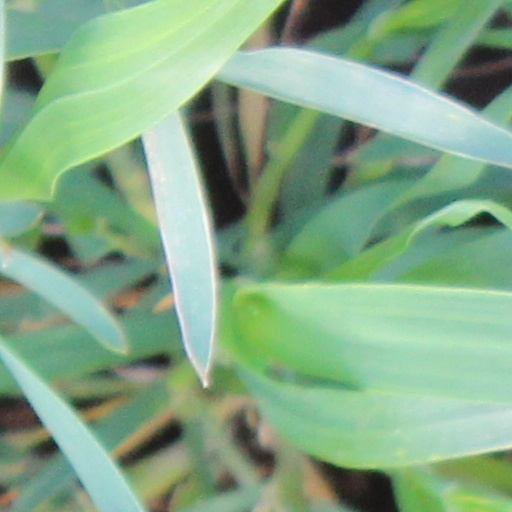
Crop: wheat